Vicky Kaya

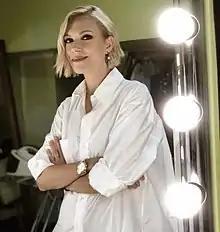
Kaya in 2018

Vicky Kaya (born Vasiliki Kaya, ; 4 July 1978) is a Greek fashion model and television presenter. She has appeared on the covers of numerous international fashion magazines such as "Vogue", "Esquire", "Madame Figaro", "Marie Claire", and "Elle".